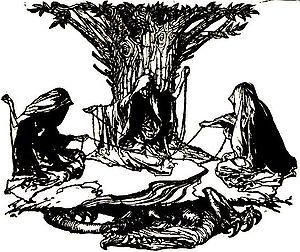
Norne / Kilder / Ældre Edda
The norns af Arthur Rackham.
Nornerne var en gruppe af gudinder i nordisk mytologi, der var knyttet til skæbnen. De bedst kendte norner i mytologien er Urðr, Verðandi og Skuld, hvis navne traditionelt oversættes til fortid, nutid og fremtid. Kilderne tyder på, at man, udover disse tre, forestillede sig utallige norner, der bestemte skæbnen for alle typer af væsner. Når et barn blev født, var der fx en norne tilstede for at fastlægge dets skæbne i livet. Nornernes funktion var således både velgørende og skadevoldende, da nogle mennesker fik et godt liv og langt liv, mens andre et kort og besværligt liv. I nyere forskning har man diskuteret forbindelsen i de mytologiske tekster mellem på den ene side norner og valkyrier, og på den anden de virkelige omrejsende vølver, der praktiserede sejd; de var i det før-kristne nordiske samfund hovedsageligt kvindelige kultledere, der bl.a. besøgte nyfødte børn. Der er også blevet peget på en mulig forbindelse mellem dem og andre grupper af kollektive feminine magter, især diser og fylgjer; de gudinder, der i lighed med nornerne og valkyrierne var knyttet til skæbne.